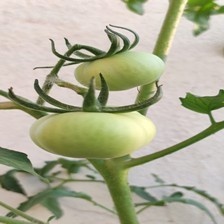
Label: tomato